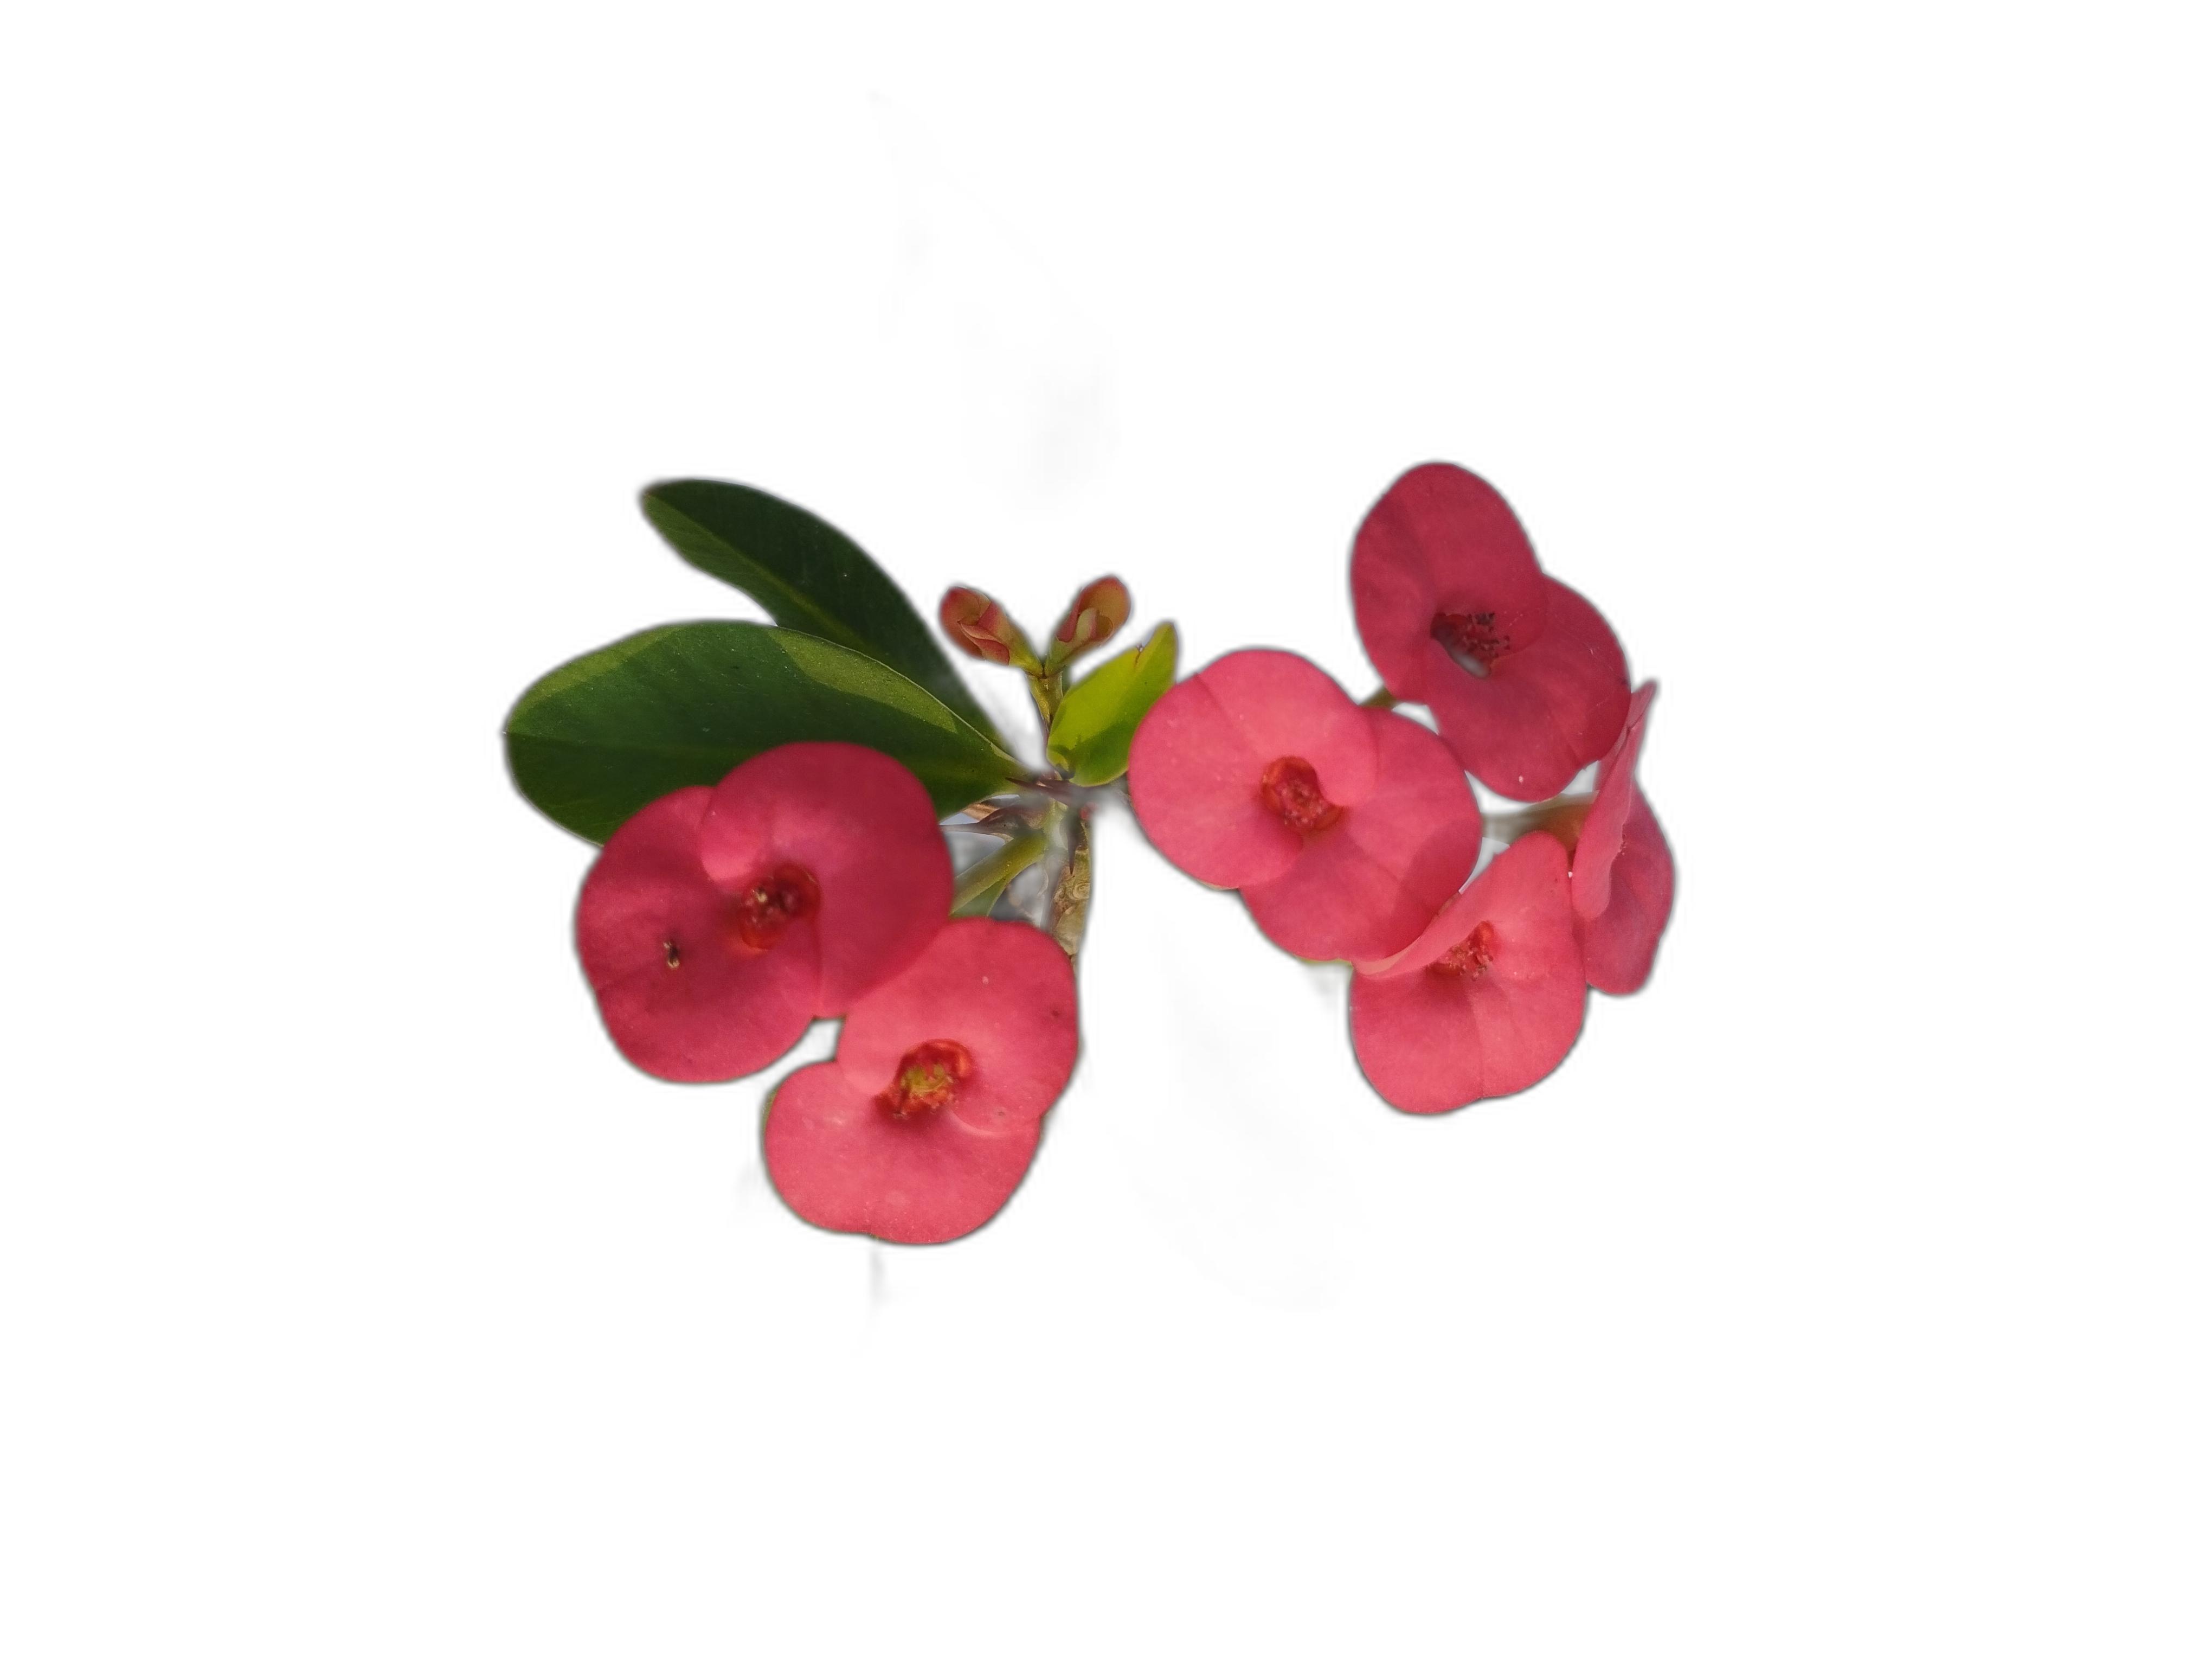
Label: Crown of thorns